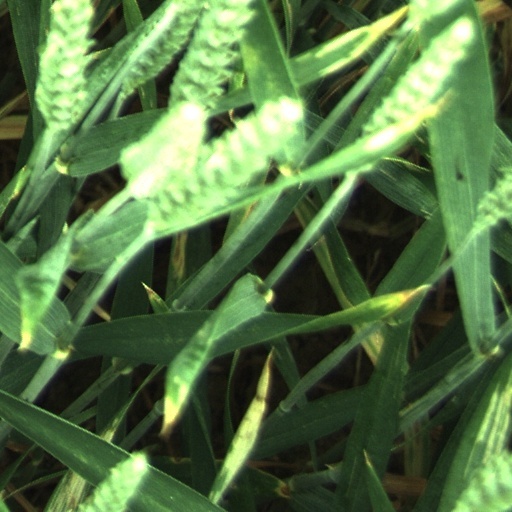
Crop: wheat